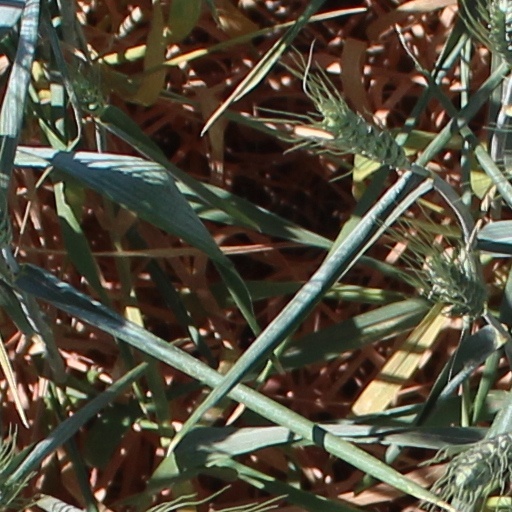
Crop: wheat